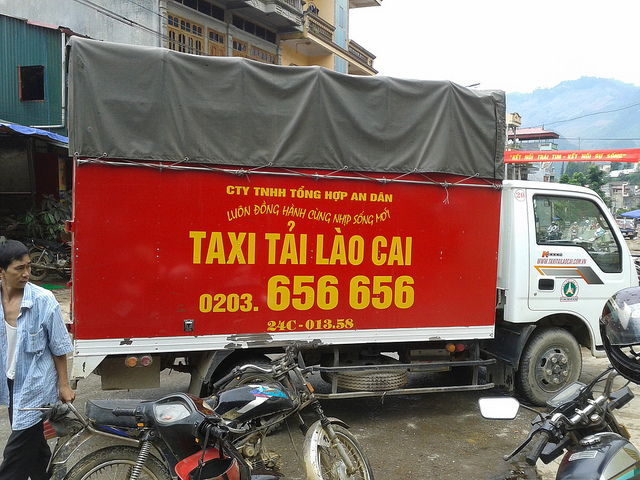
A commercial truck is parked in a village.

The side of a truck advertising taxi service in Vietnam

avertisement for a taxi on a big sign on a truck

Small commercial truck in crowded city street with traffic.

A truck drives past a man and several parked motorcycles.